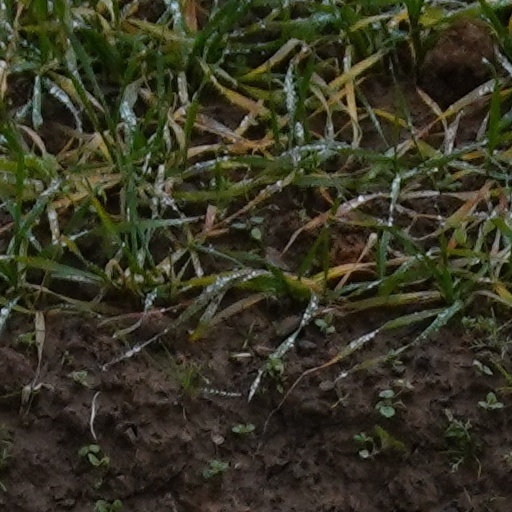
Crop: wheat